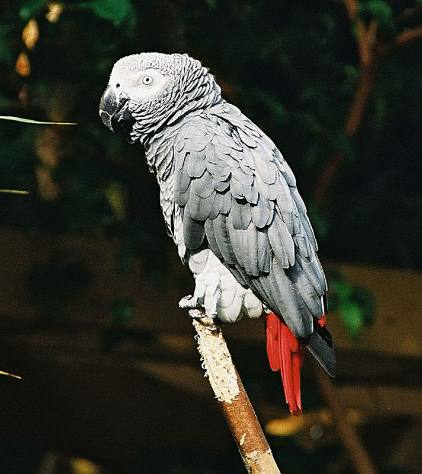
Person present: No